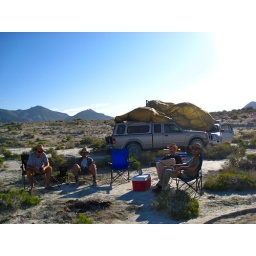
near black rock springs